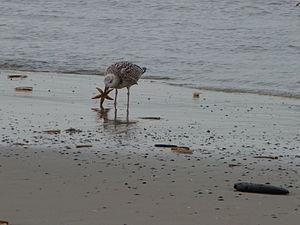
L'Étoile de mer dite commune est une étoile de mer de la famille des Asteriidae. Elle est l'étoile la plus commune des côtes atlantiques, notamment en Europe.